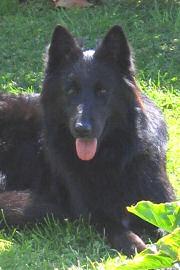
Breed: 227-n000070-groenendael